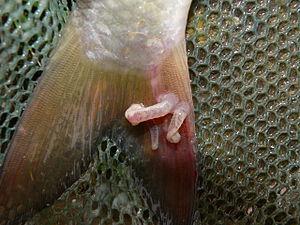
Hirudinea, les sangsues, hirudinées ou achètes, sont une sous-classe de l'embranchement des annélides. Elle regroupe environ 650 espèces hermaphrodites de vers annelés de 1 à 20 cm de longueur. Hormis quelques espèces vivant en estuaire ou eaux marines, elles vivent en eau douce. De nombreuses espèces déposent leurs cocons dans de la terre humide et certaines ont un cycle de vie plus terrestre, en étant par exemple capables de grimper aux arbres.
Les Piscicolidae sont une famille de sangsues hématophages, ectoparasites de poissons.